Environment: lab
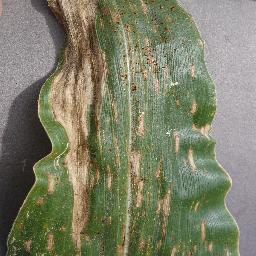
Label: gray_leaf_spot